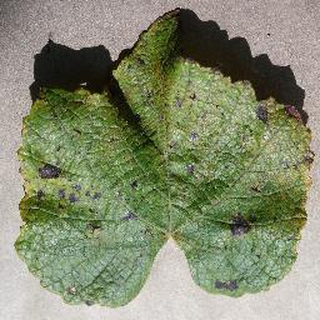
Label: grape_leaf_blight